University of New Mexico

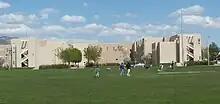
Redondo Village, a Residence Hall at UNM

The Lobo men's basketball team is famous for its venue, The Pit. It may be best known as the site of the 1983 NCAA basketball championship, in which North Carolina State University, coached by Jim Valvano, upset the University of Houston.